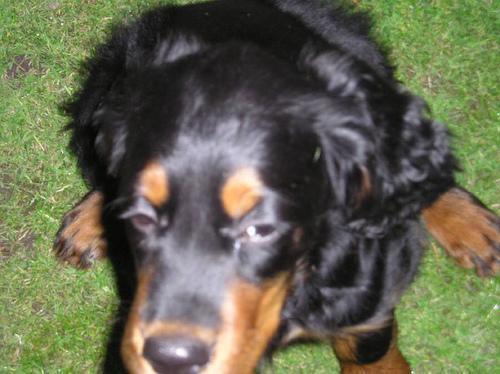
Gordon_setter